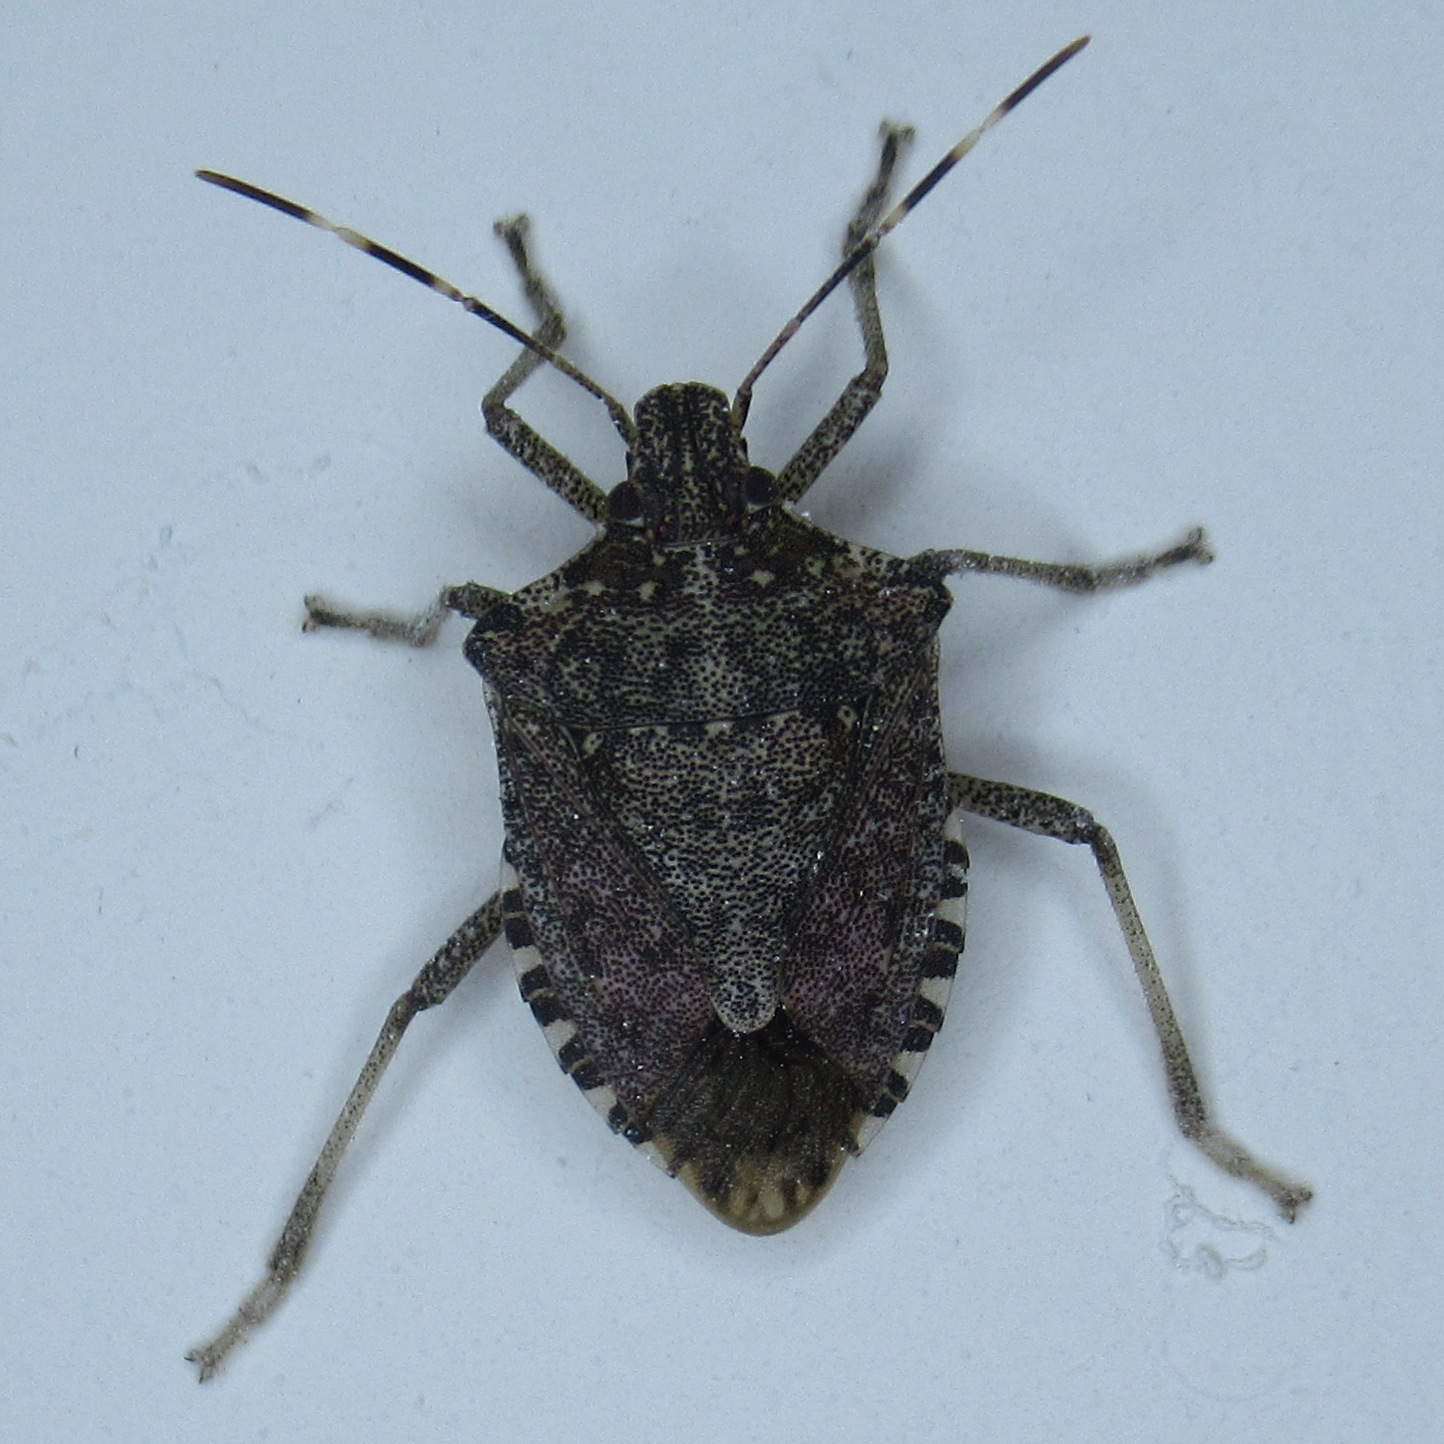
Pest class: stink_bug